Inside Edition

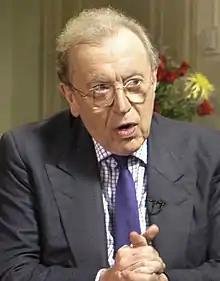
David Frost, first anchor of the program until February 1989

The program was created by John Tomlin and Bob Young, whose concept was picked up by King World Productions (which CBS Corporation—itself having acquired King World through its December 2005 split from Viacom—folded into CBS Television Distribution in September 2007; both CBS and Viacom would re-merge as ViacomCBS in 2019) in the winter of early 1988, for a debut during the 1988–89 television season. When "Inside Edition" first premiered in January 1989, the program's format originally took on a high-brow approach, focusing on general news and investigative journalism. The first anchor of the program was David Frost, who was demoted to a correspondent role after approximately three weeks, due to poor ratings under the original concept.